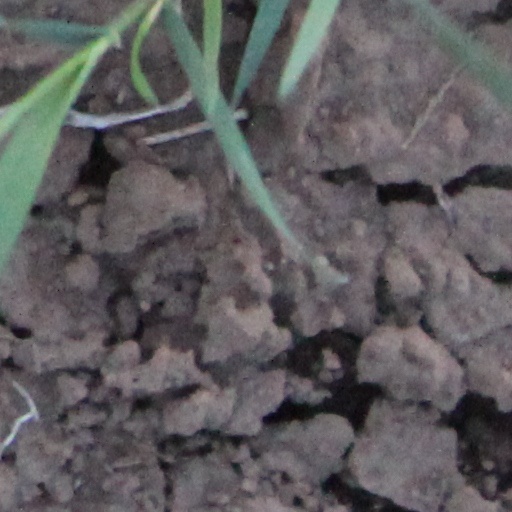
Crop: wheat